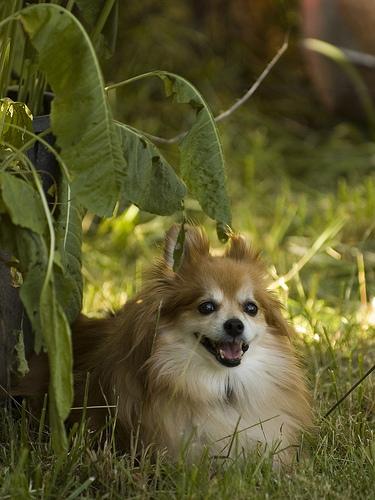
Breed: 1936-n000005-Pomeranian